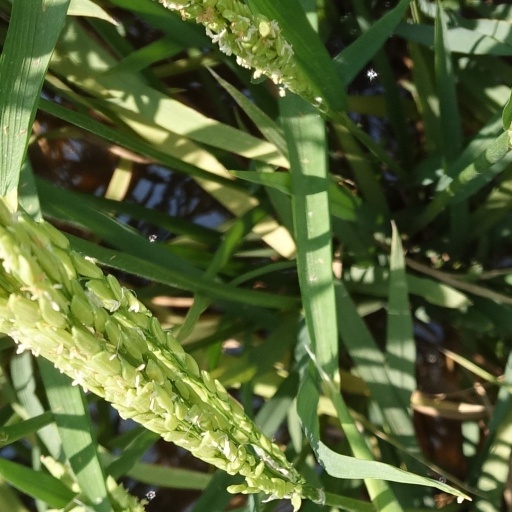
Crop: rice